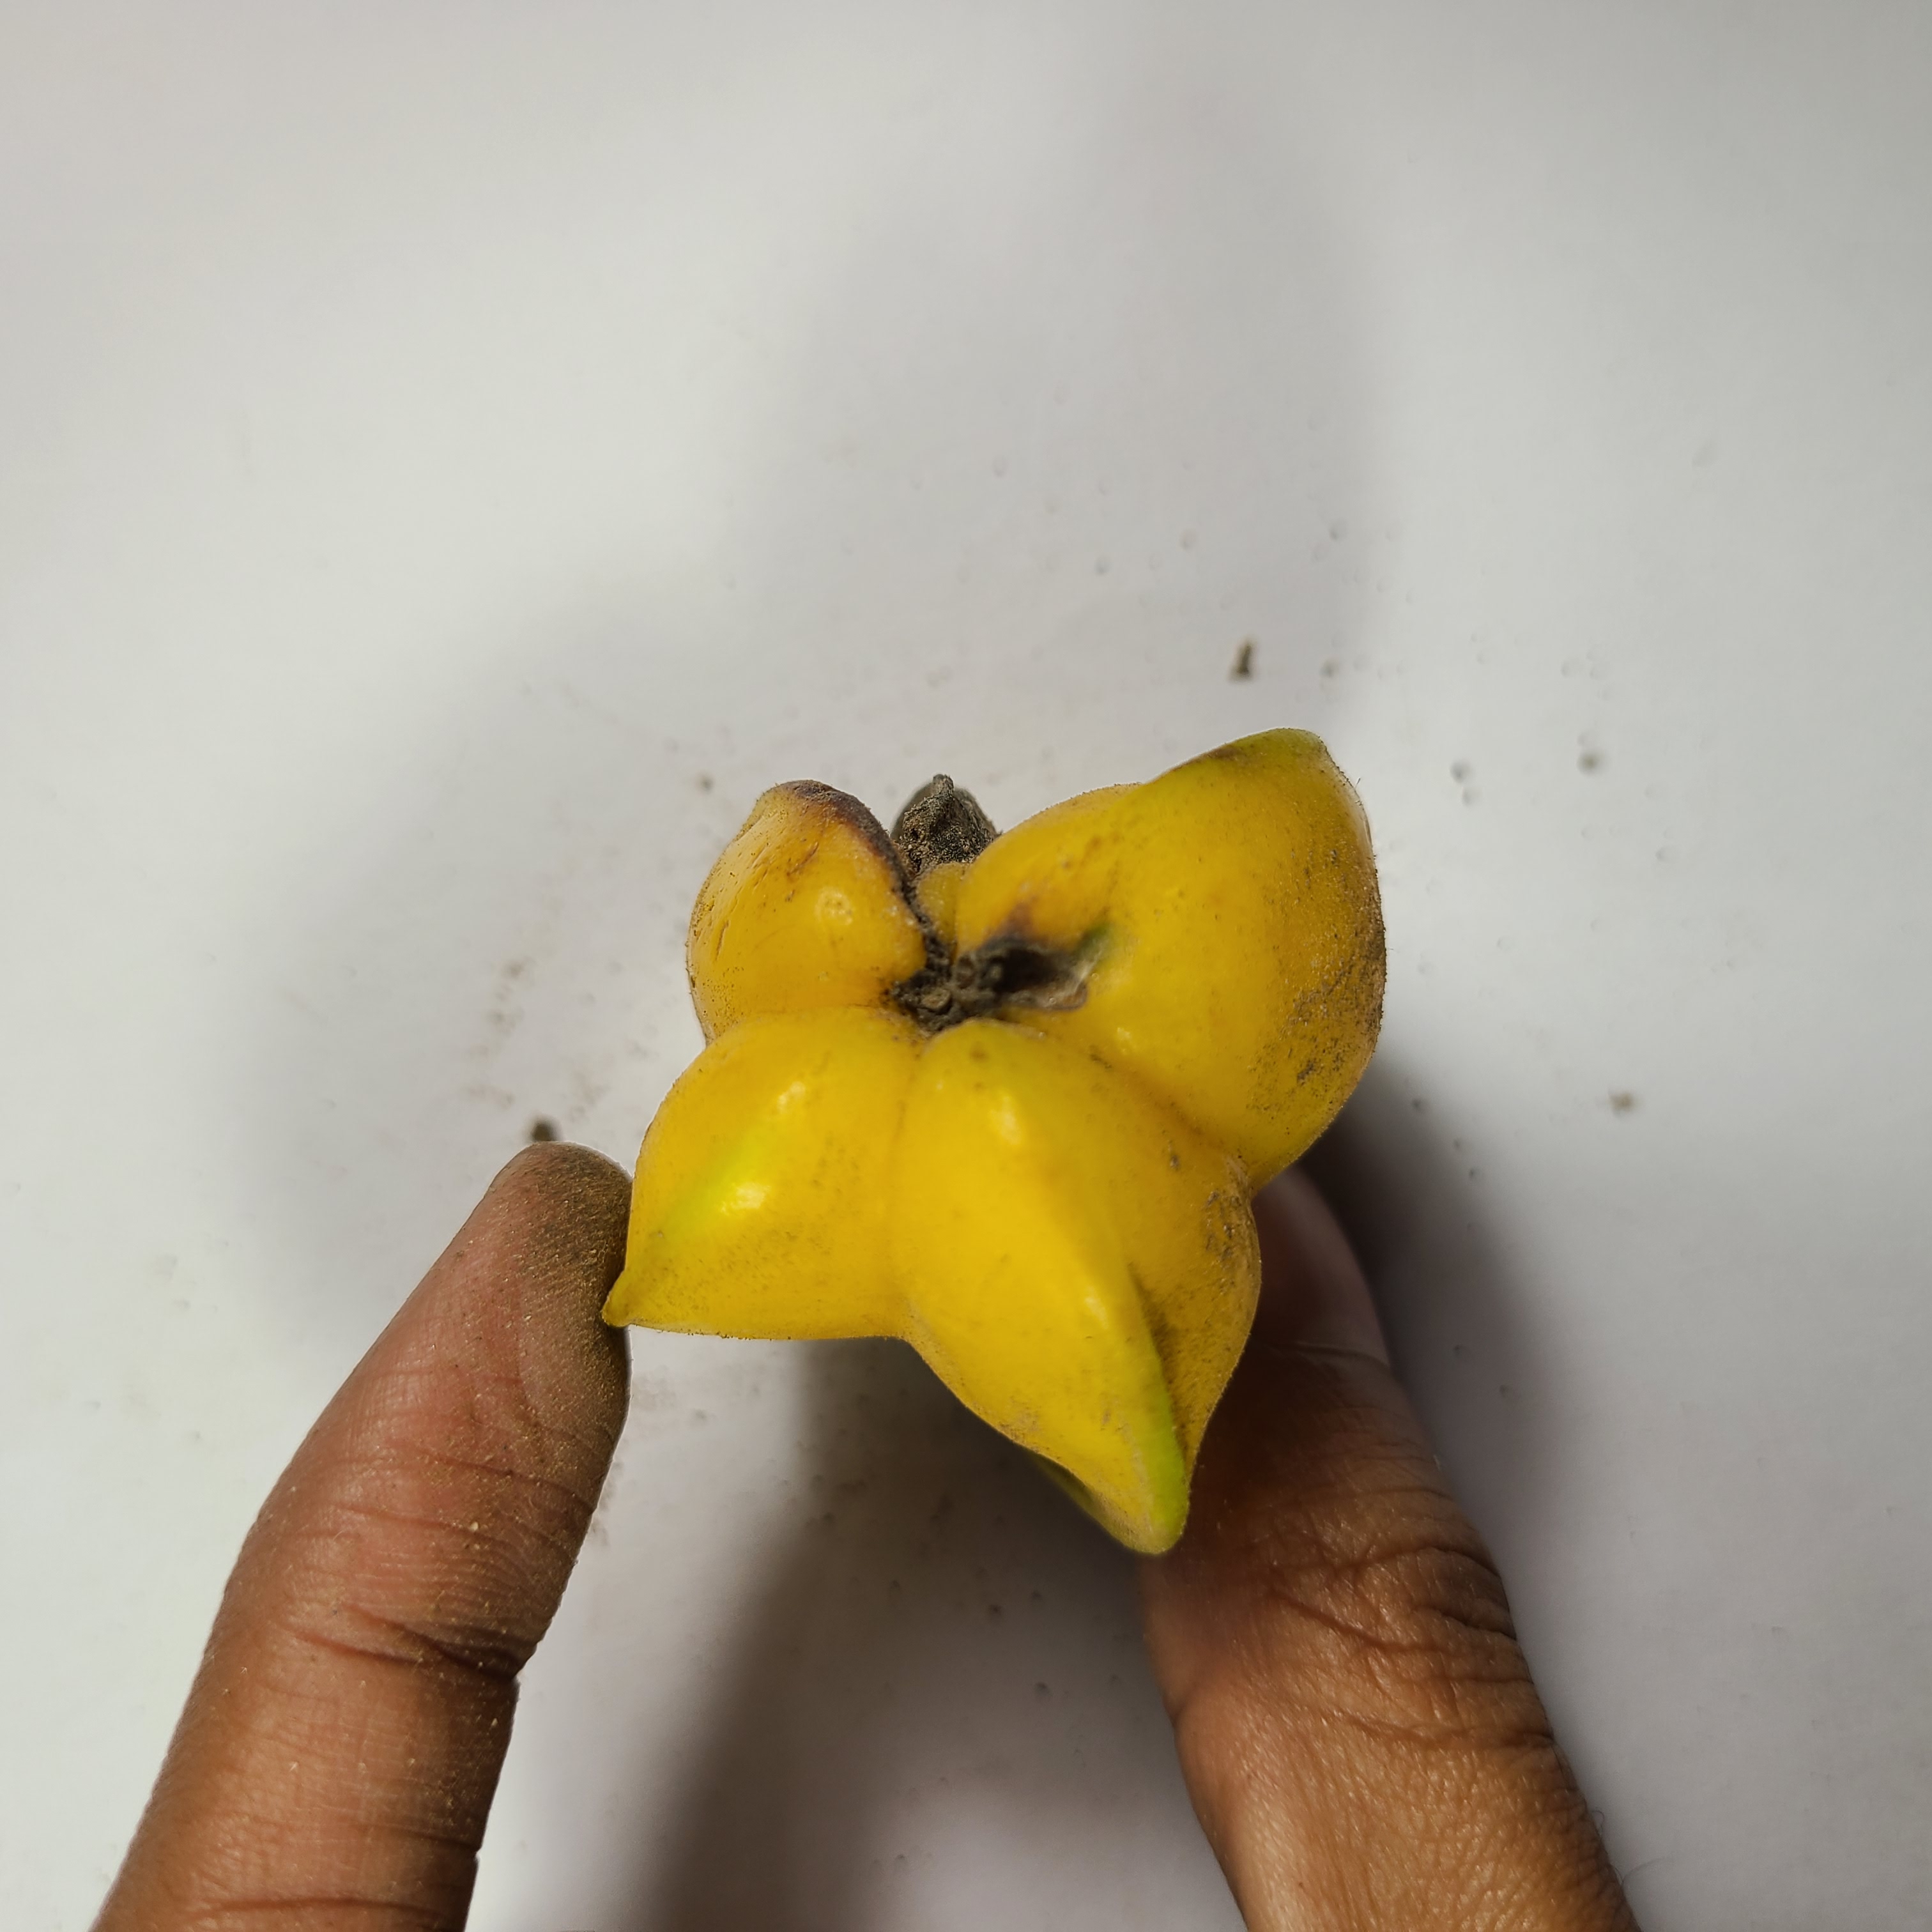
Label: Unhealthy Fruits